Algo con una mujer

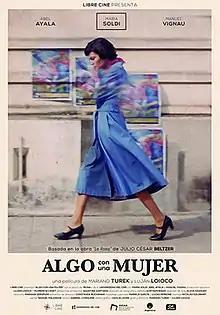
Film poster

Algo con una mujer is a 2020 Argentine crime thriller film written and directed jointly by Mariano Turek and Luján Loioco, as a loose adaptation of the theatrical play "La Rosa", by Julio César Beltzer.